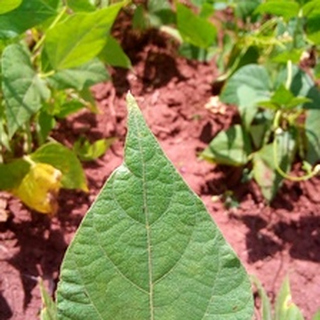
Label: healthy_bean